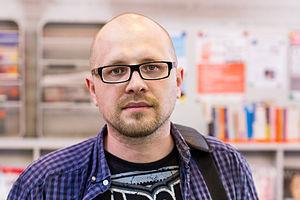
Andryi Bondar sur le Mois de la lecture des auteurs 2015, Wrocław, Pologne Українська: Андрій Бондар, Місяць Авторських Читань 2015, Вроцлав, Польща Русский: Андрей Бондарь, Месяц Авторских Чтений 2015, Вроцлав, Польша ქართული: Andryi Bondar ავტორთა კითხვის თვის დროს, ქ. ვროცლავი, პოლონეთი, 2015 წ Türkçe: Andryi Bondar (Yazarlarla Buluşmalar Ayı 2015, Wroclaw, Polonya)